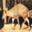
Label: deer